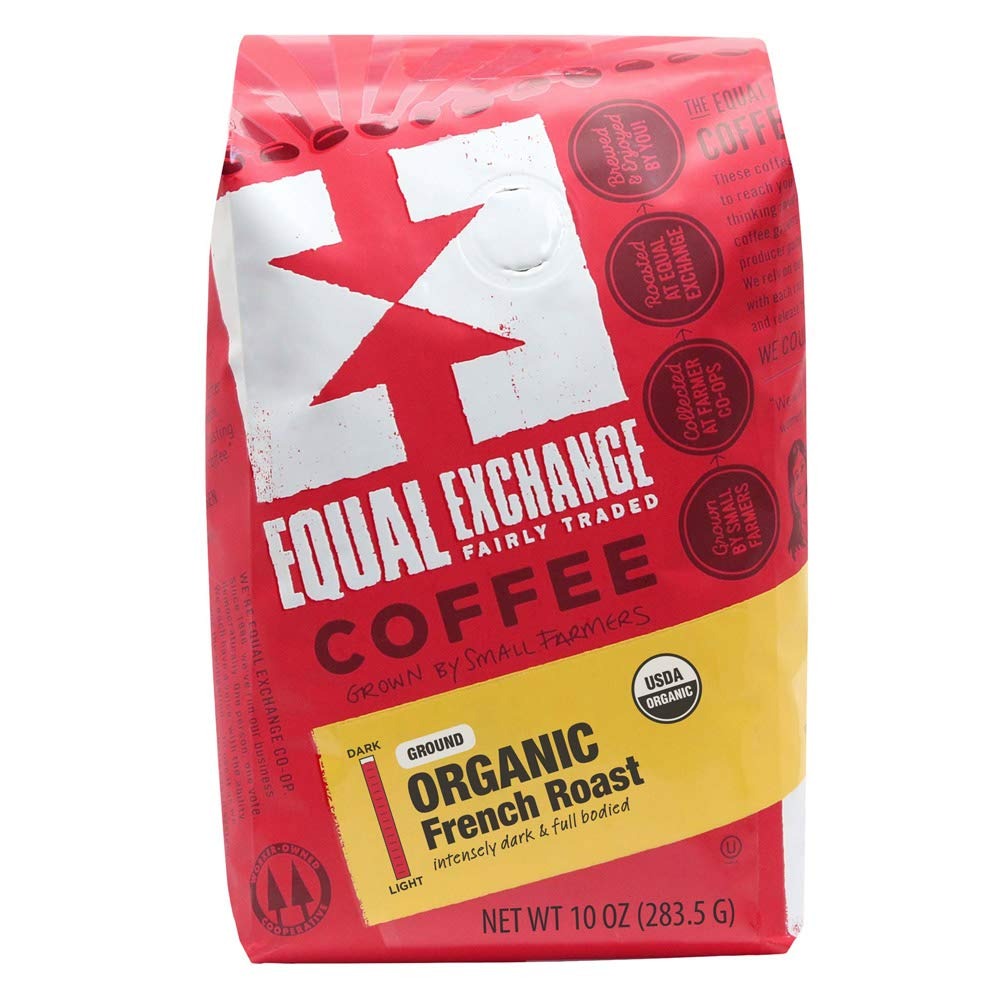
Item Name: Equal Exchange Organic Ground Coffee, French Roast bag, 10 Ounce (Pack of 1)
Bullet Point 1: Contains 1 bag, 10 oz per bag (10 oz)
Bullet Point 2: TASTE: Chocolaty Richness and a Subtle Smoky Flavor
Bullet Point 3: ROAST: Balanced Medium & French Roast Blend
Bullet Point 4: 100% Arabica Coffee Sustainably Grown by Small-Scale Farmer Cooperatives in Latin America, Africa & Asia
Bullet Point 5: 100% Fairly Traded Ingredients, Certified Organic by the USDA, Gourmet Quality, & Certified Kosher
Value: 10.0
Unit: Ounce

Price: 12.39